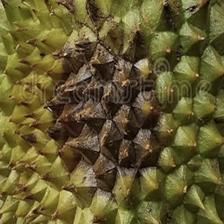
Label: fruit_rot